2022 Tunisian constitutional referendum

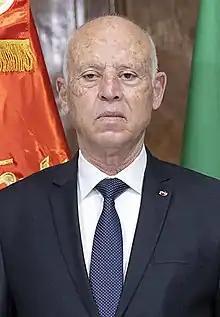
Kais Saied in June 2021.

On 25 July 2021, upon the collapse of the coalition government, violent demonstrations against the government took place across Tunisia to demand that basic services be provided amid the growing COVID-19 outbreak, the dissolution of the Assembly of the Representatives of the People, and a change of regime. In response to the protests and threats on his power, President Saied suspended the Assembly for thirty days, relieved Prime Minister Mechichi of his duties, waived the immunity of Assembly members, closed the offices of various foreign news agencies, and ordered the military to close the Assembly house. Saied's actions were widely seen, both nationally and internationally, as those of a coup d'etat. His actions directly disregarded Article 80 of the Tunisian constitution, which stated that the Assembly could not be suspended and that before declaring a state of emergency, the president was required to consult his prime minister and the head of the Assembly. At the time, there was no constitutional court in the nation to assess the legality of Saied's interpretation of the constitution.